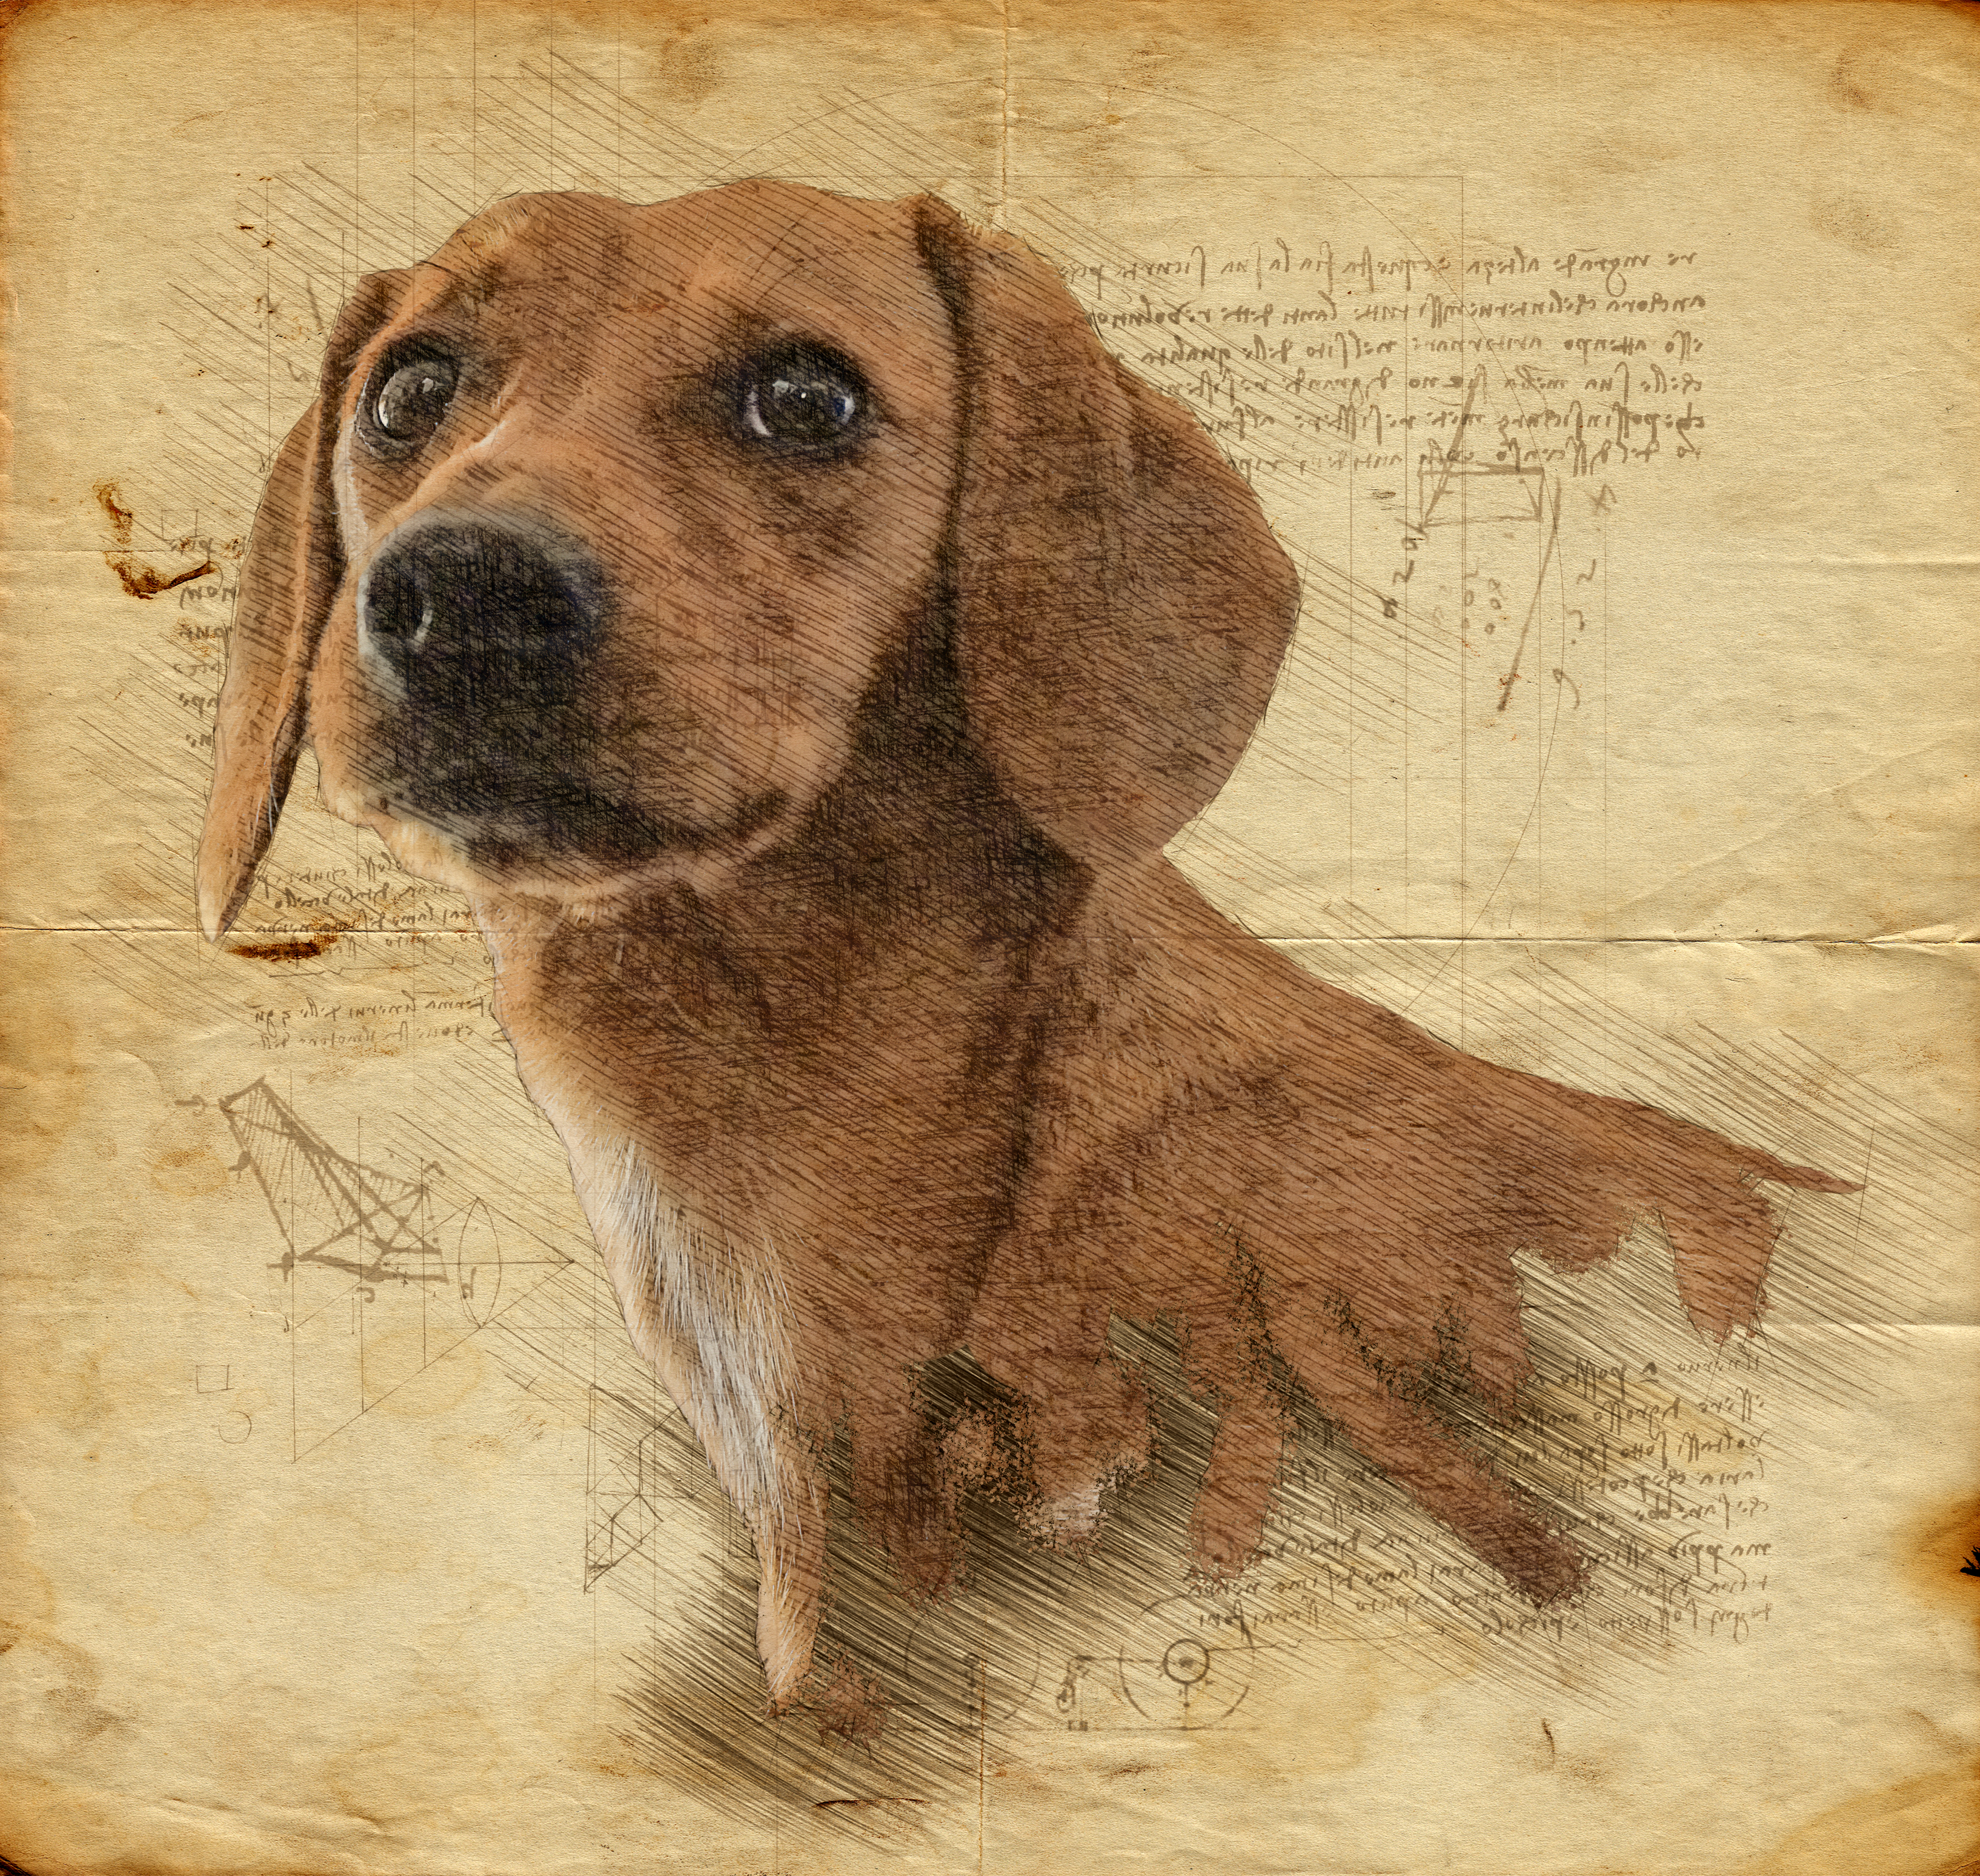
little, brown, dog, dashhund, carnivore, dog breed, wood, fawn, liver, painting, companion dog, rectangle, art, working animal, snout, illustration, sporting group, drawing, whiskers, font, terrestrial animal, canidae, handwriting, visual arts, fur, ancient dog breeds, paper product, hunting dog, hound